The End of Violence

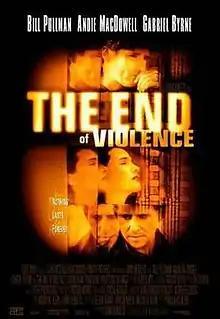
Theatrical release poster

The End of Violence is a 1997 American drama film by the German director Wim Wenders. The film's cast includes Bill Pullman, Andie MacDowell, Gabriel Byrne, Traci Lind, Rosalind Chao, Pruitt Taylor Vince, Udo Kier, and Loren Dean, among others. It also features a soundtrack marked with the signature sounds of Wenders regulars Jon Hassell, Ry Cooder, and Bono. The film was praised by a select few critics for its cinematography, but performed poorly in the box office. It was entered into the 1997 Cannes Film Festival.